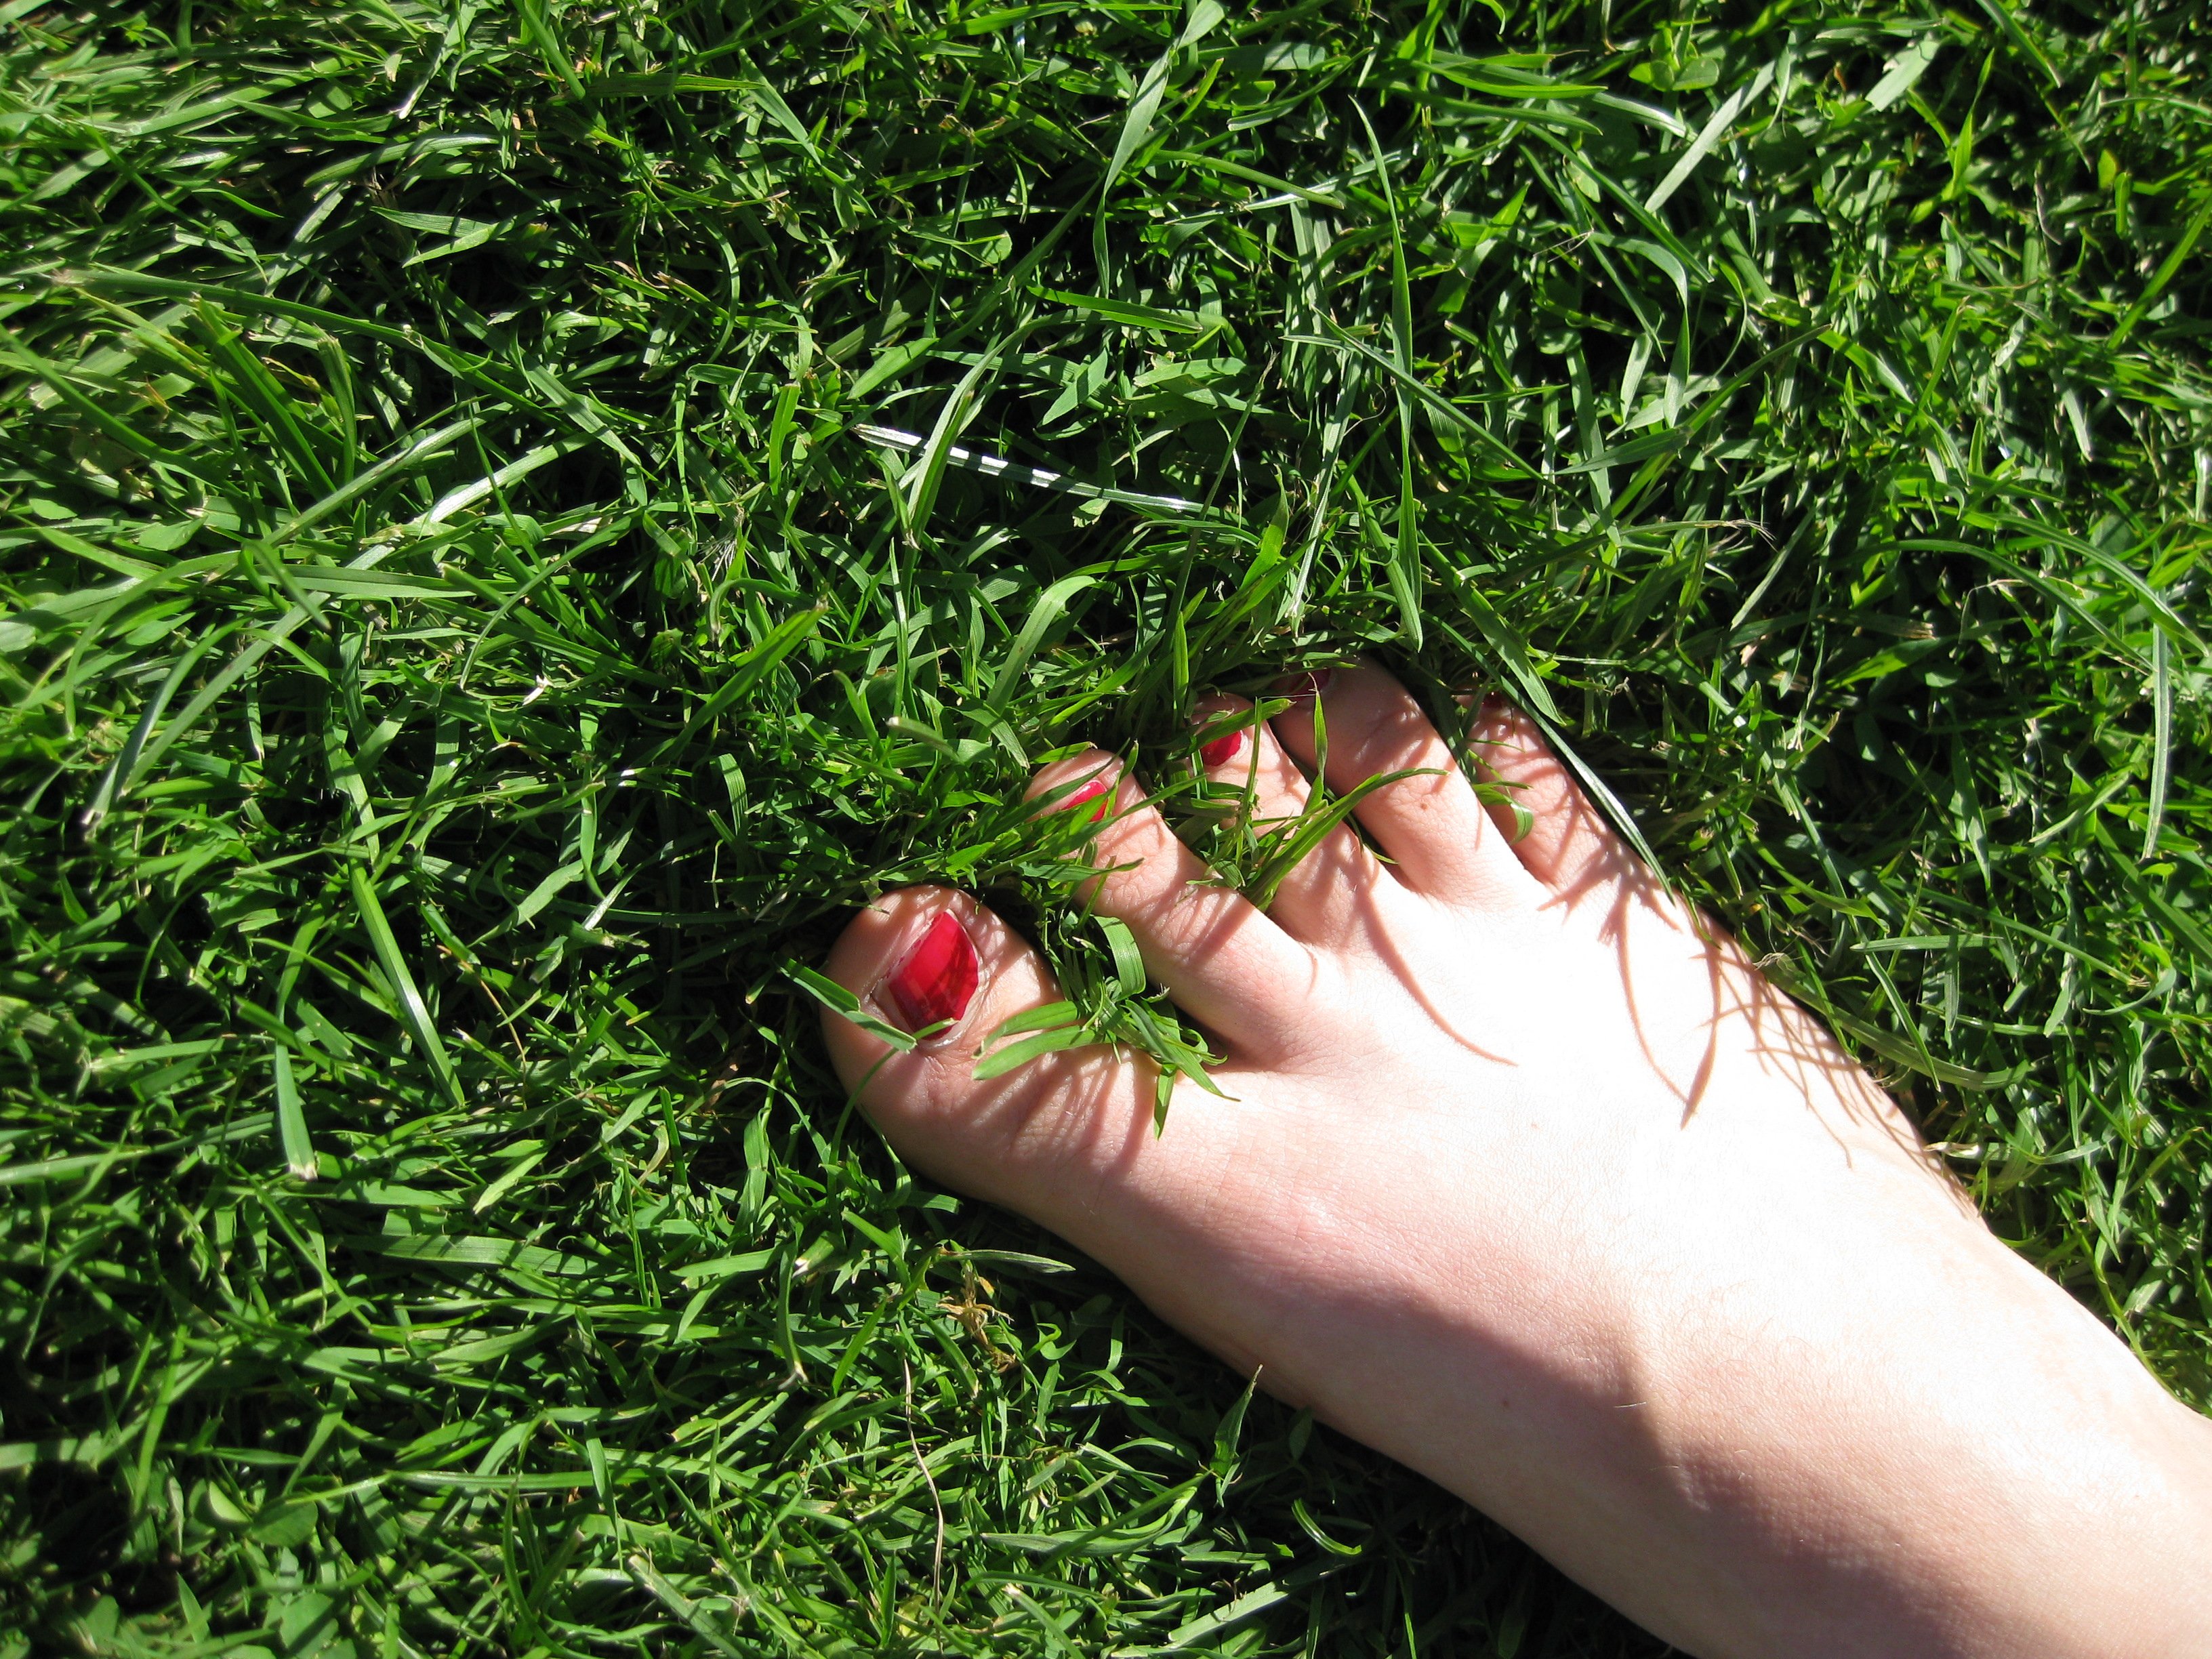
hand, tree, grass, plant, lawn, meadow, leaf, flower, leg, green, produce, foot, soil, botany, garden, flora, shrub, toe, toenail, grass family, land plant